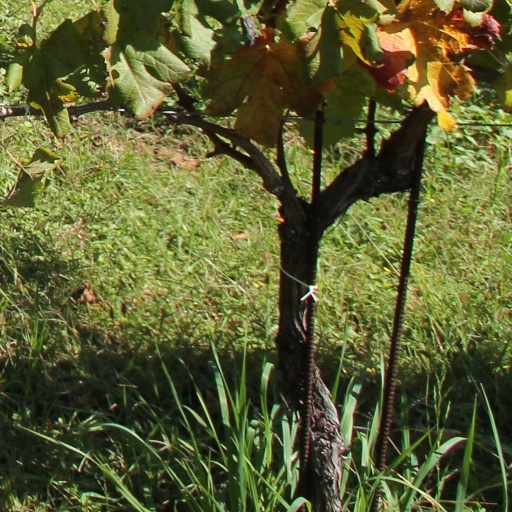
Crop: grape